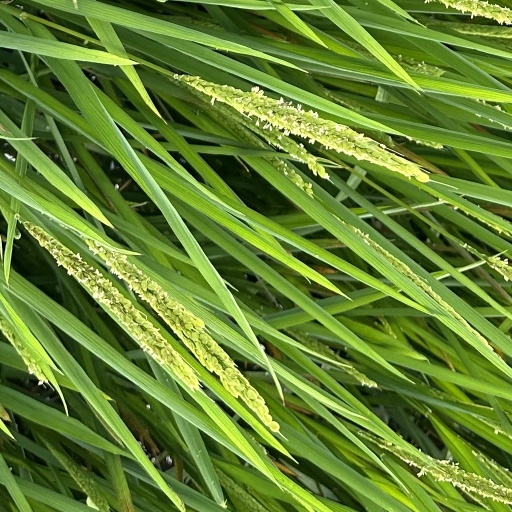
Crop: rice